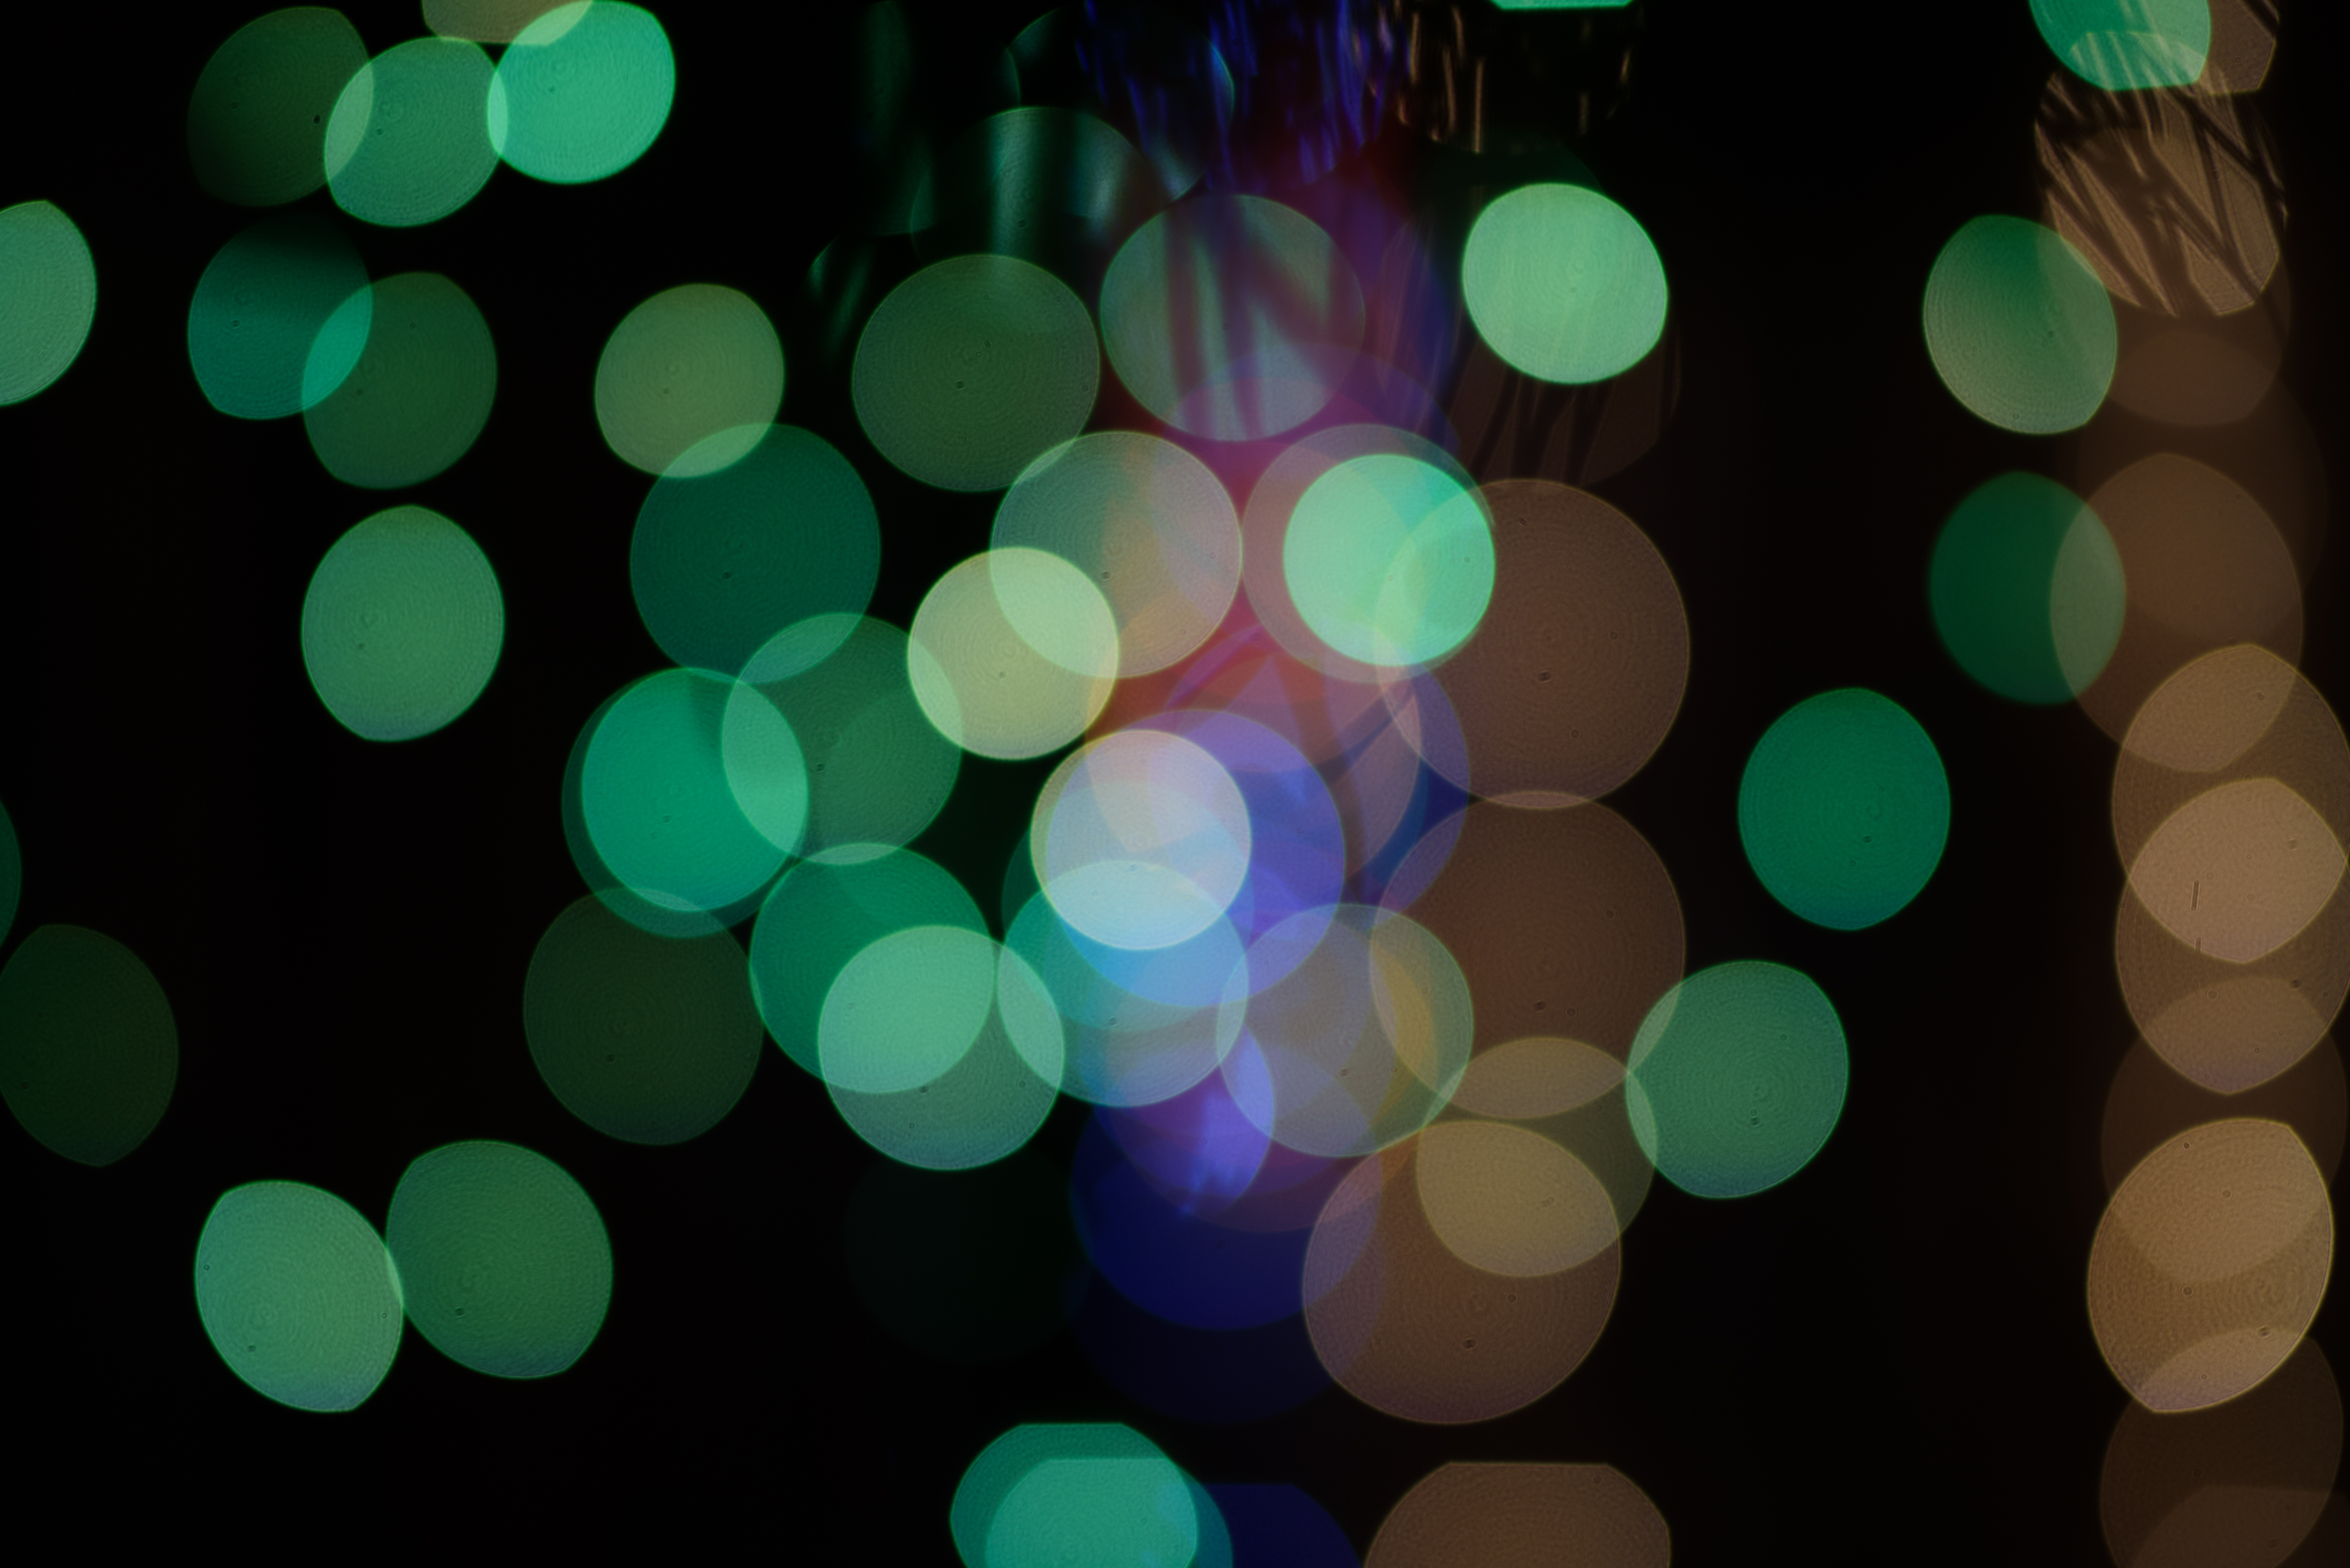
light, bokeh, number, pattern, line, green, color, circle, design, balls, shape, screenshot